William IV

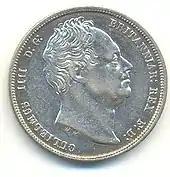
Half-Crown of William IV, 1836. The inscription reads GULIELMUS IIII D(EI) G(RATIA) BRITANNIAR(UM) REX F(IDEI) D(EFENSOR) (William IV by the Grace of God King of the Britains, Defender of the Faith)

When the First Reform Bill was defeated in the House of Commons in 1831, Grey's ministry urged William to dissolve Parliament, which would lead to a new general election. At first, William hesitated to exercise his prerogative powers to dissolve Parliament because elections had just been held the year before and the country was in a state of high excitement which might boil over into violence. He was, however, irritated by the conduct of the Opposition, which announced its intention to move the passage of an Address, or resolution, in the House of Lords, against dissolution. Regarding the Opposition's motion as an attack on his prerogative, and at the urgent request of Lord Grey and his ministers, the King prepared to go in person to the House of Lords and prorogue Parliament. The monarch's arrival would stop all debate and prevent passage of the Address. When initially told that his horses could not be ready at such short notice, William is supposed to have said, "Then I will go in a hackney cab!" Coach and horses were assembled quickly and he immediately proceeded to Parliament. Said "The Times" of the scene before William's arrival, "It is utterly impossible to describe the scene ... The violent tones and gestures of noble Lords ... astonished the spectators, and affected the ladies who were present with visible alarm." Lord Londonderry brandished a whip, threatening to thrash the Government supporters, and was held back by four of his colleagues. William hastily put on the crown, entered the Chamber, and dissolved Parliament. This forced new elections for the House of Commons, which yielded a great victory for the reformers. But although the Commons was clearly in favour of parliamentary reform, the Lords remained implacably opposed to it.